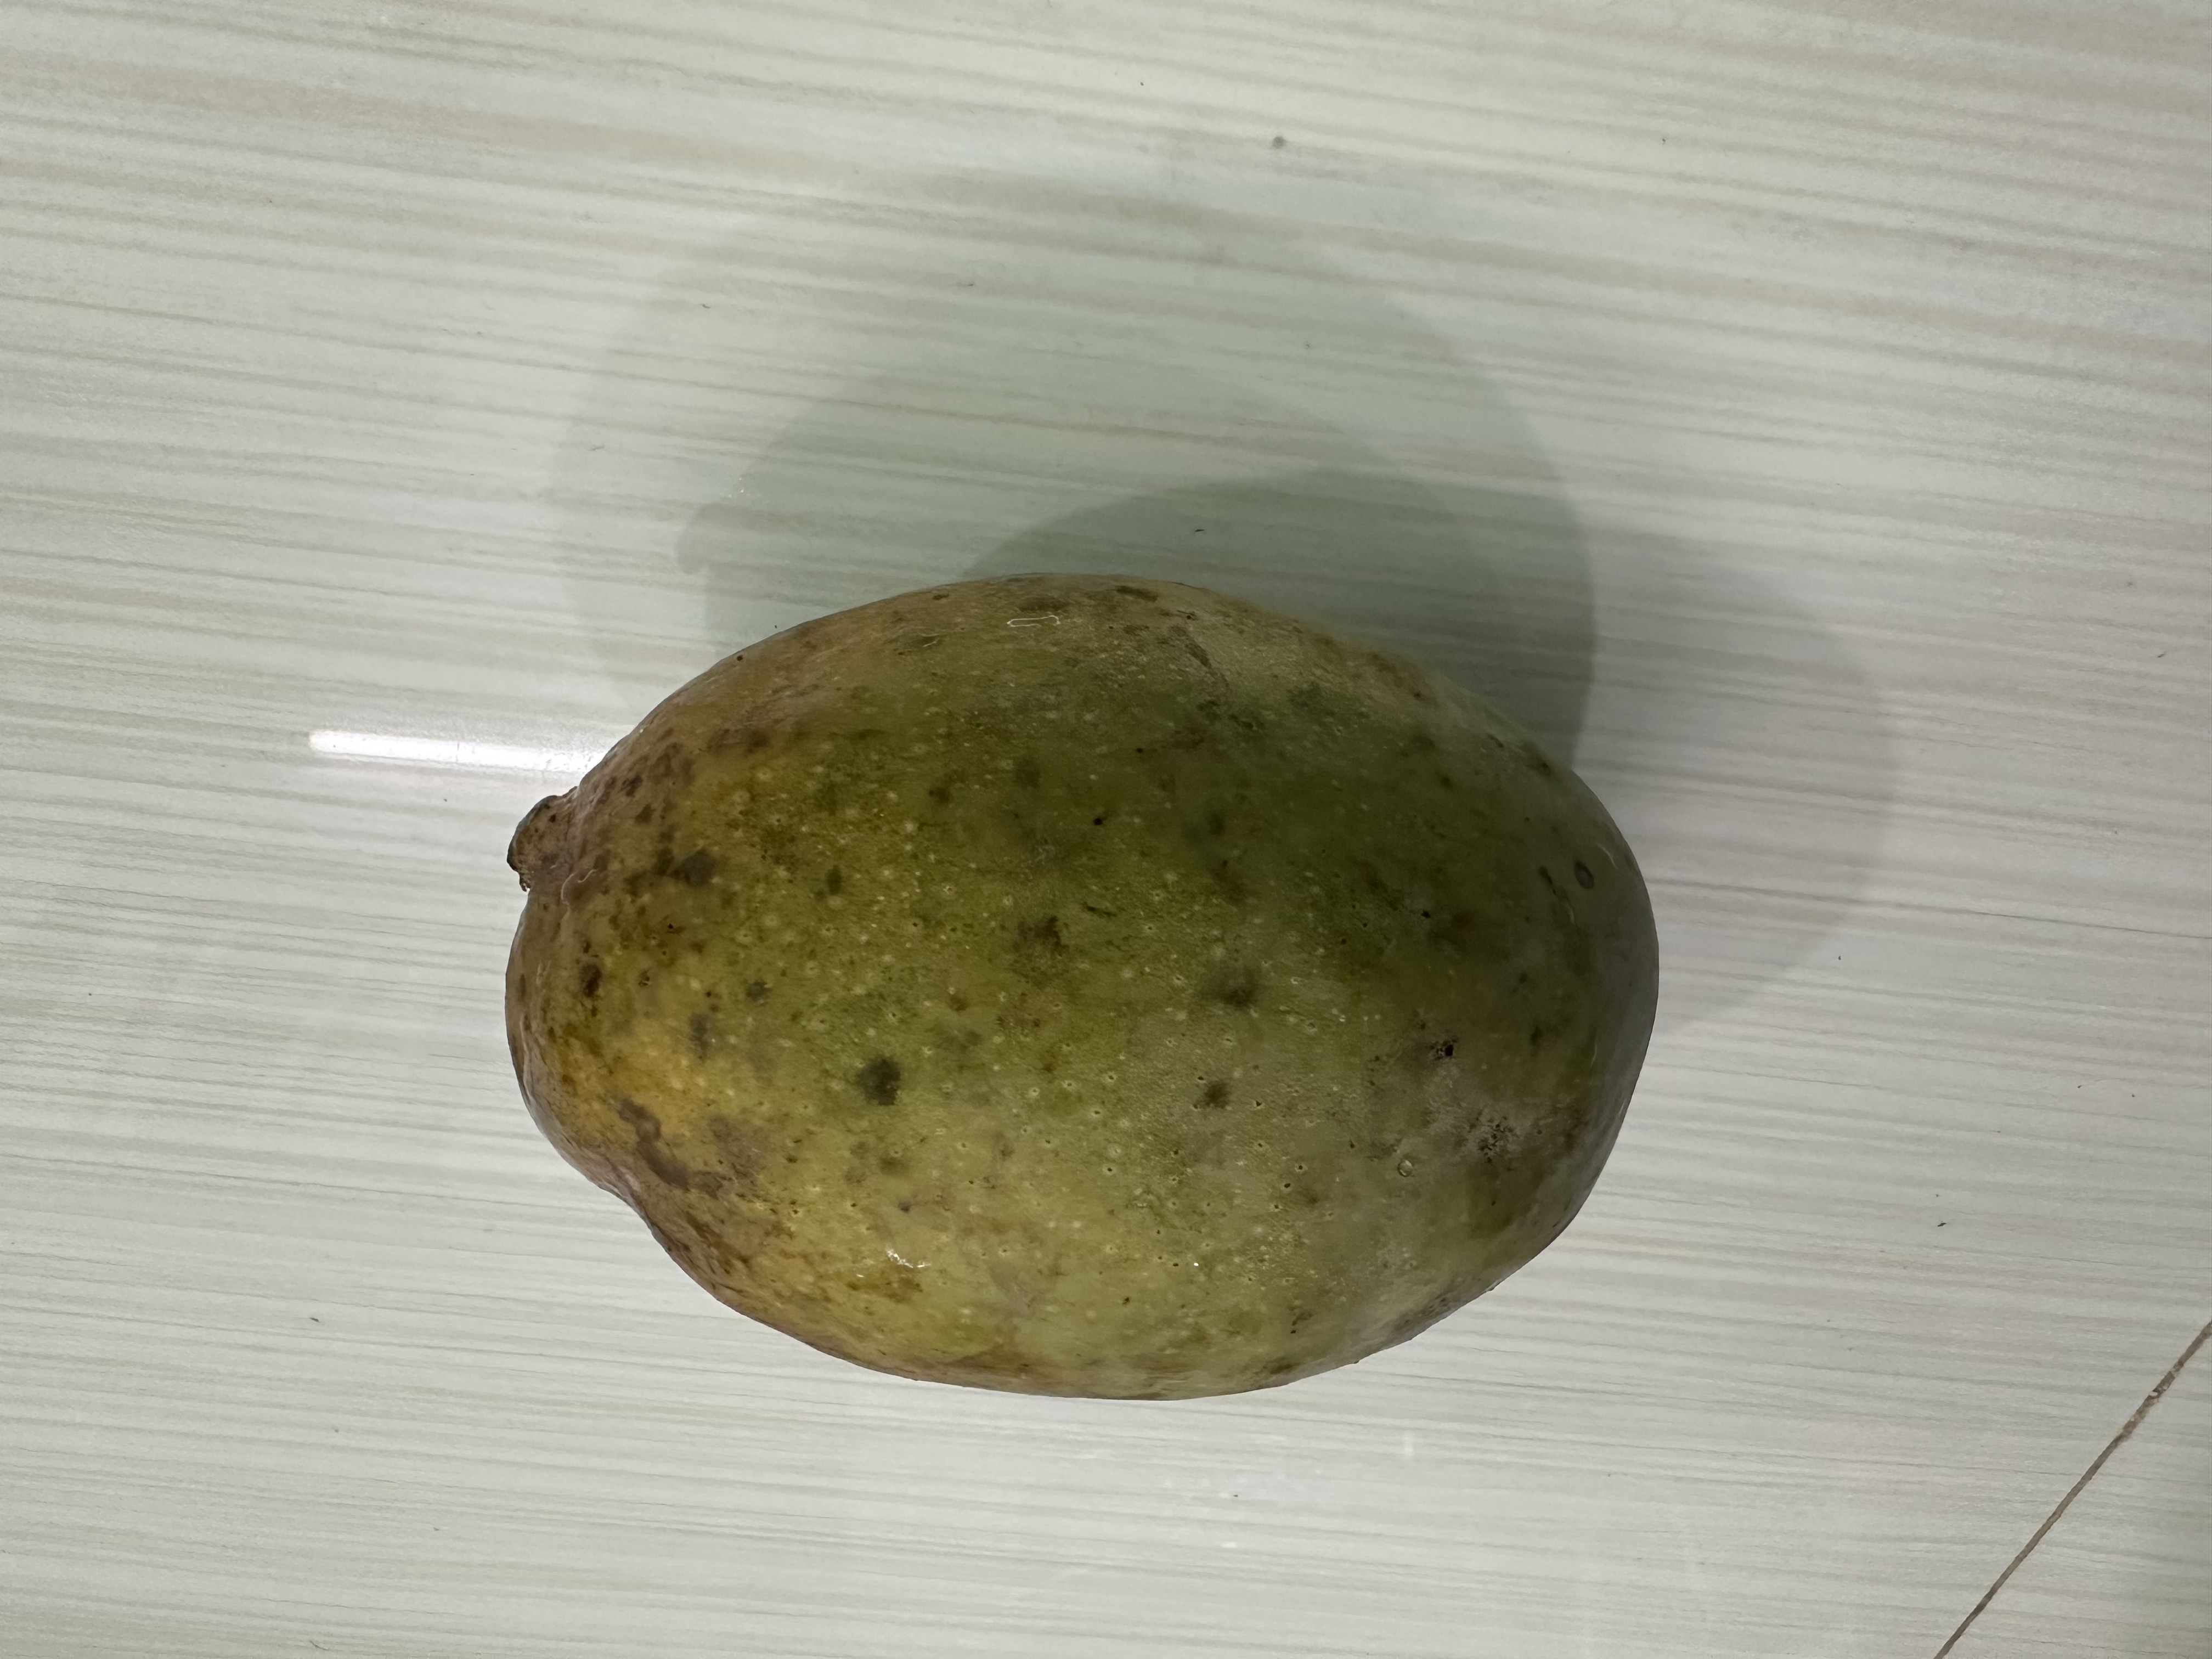
Mango variety: Bari-7